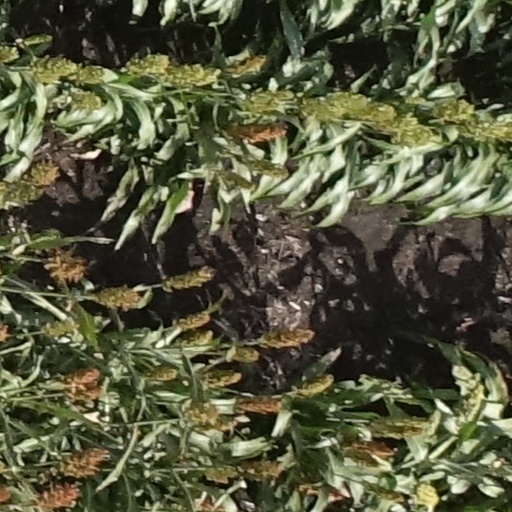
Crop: sorghum